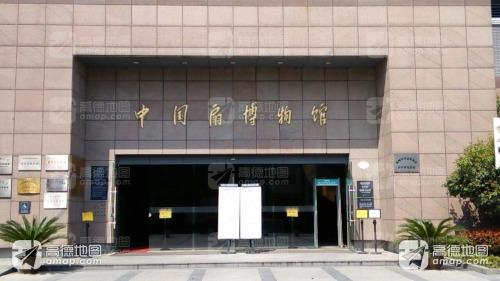
地标名称：中国扇博物馆
所在城市：杭州市·拱墅区